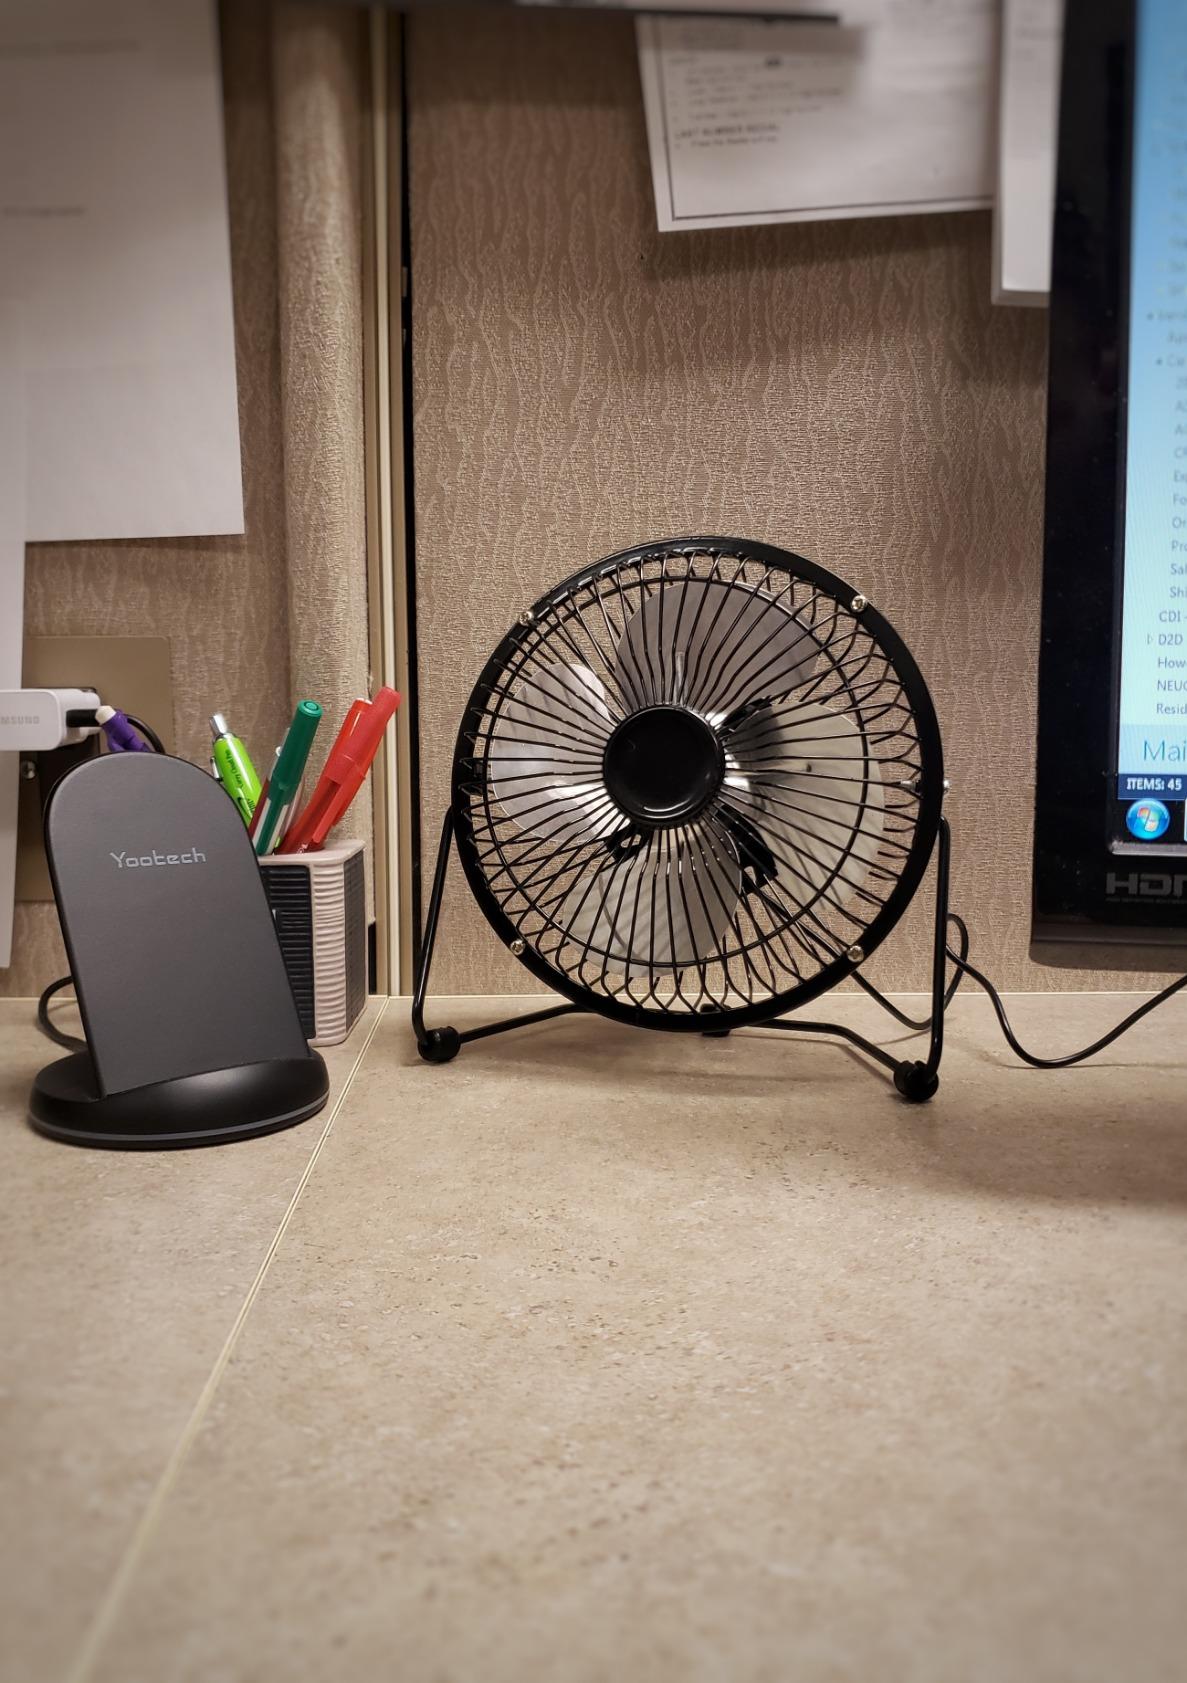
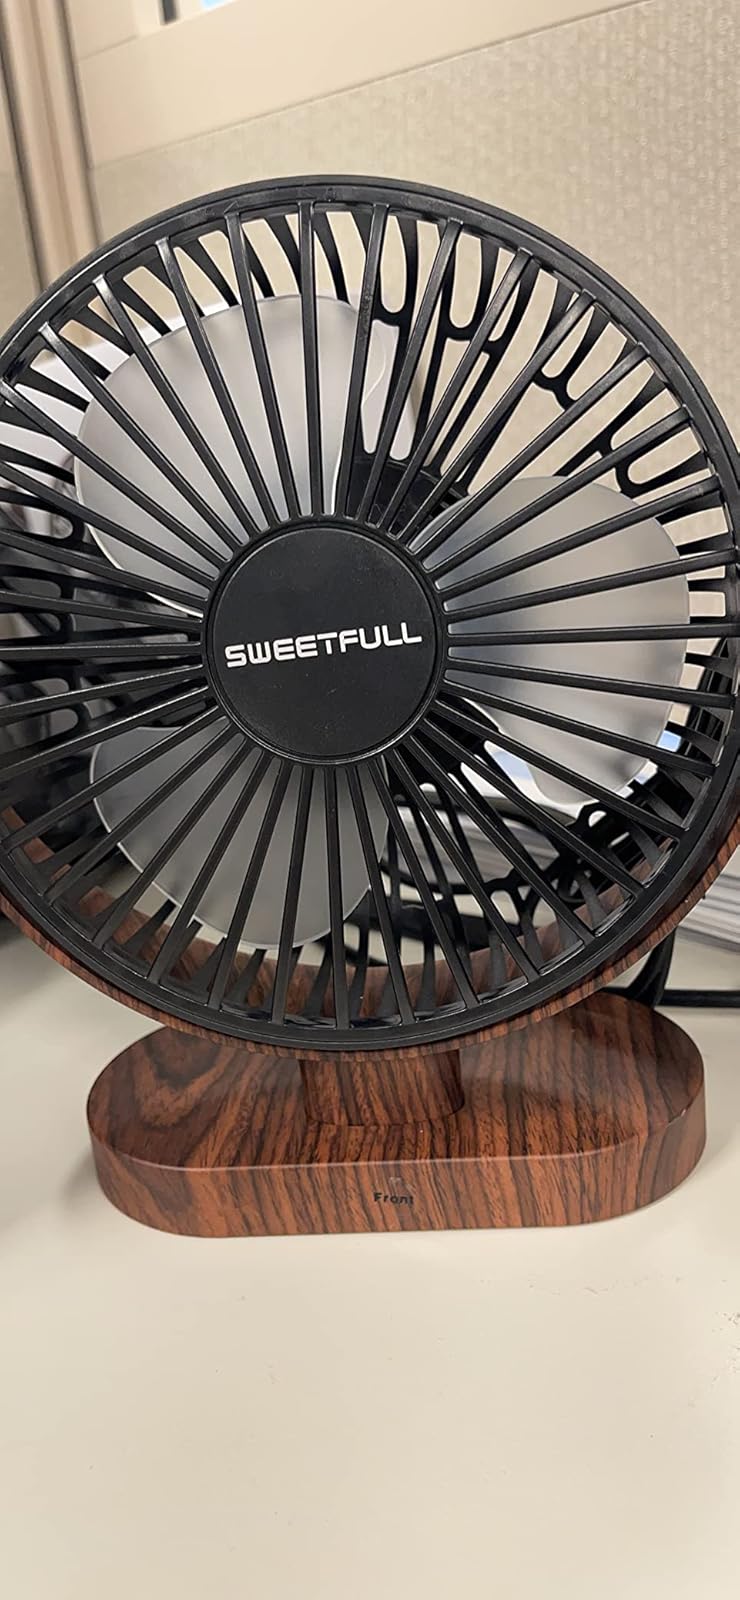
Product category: fan
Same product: no